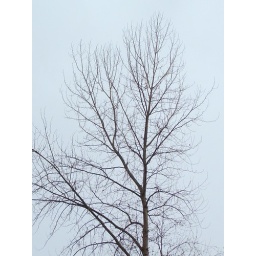
This apple tree outside my bedroom appears completely bare in the December cold, waiting patiently for the Spring.